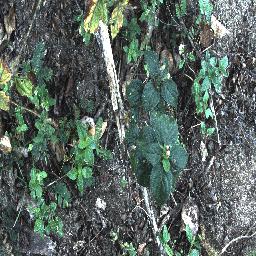
Label: lantana